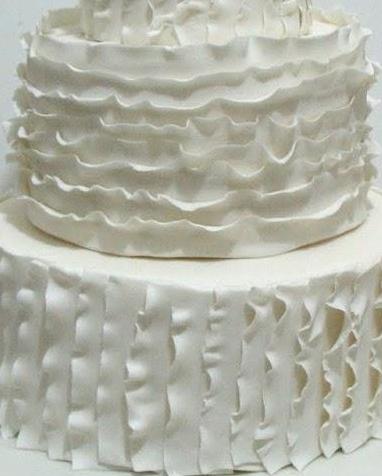
Texture: frilly